Voima (1952 icebreaker)

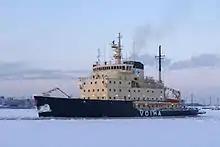
"Voima" leaving Helsinki on 2 February 2010

After the late 1970s refit, "Voima" resumed her duties as an escort icebreaker. As more powerful icebreakers entered service in the 1980s and 1990s, she has operated mainly in the Gulf of Finland. During the particularly mild winters of 1995 and 2002, she remained at stand-by at Katajanokka through the winter. Although "Voima" had been involved in minor collisions and other incidents in the past, she had not been grounded until 11 April 2003, when she ran aground while assisting a small German cargo ship in difficult conditions outside Helsinki. However, there were only minor dents in the hull plating and some damage to the bow propeller blades, which were repaired at Vuosaari shipyard on 14–17 April.